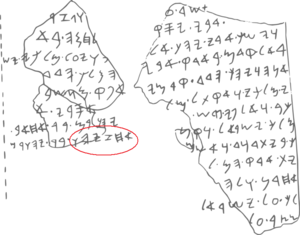
Nom d'Ochozias (AHZYHU) en caractères phéniciens sur la stèle de Tel Dan
Ochozias ou Achazia, en hébreu אֲחַזְיָהוּ, en grec ᾿Οχοζίας, en latin Ahazias), fils de Joram et d'Athalie est selon la Bible un roi de Juda. Il règne durant un an, au milieu du IXᵉ siècle av. J.-C.. La Bible le présente comme un roi impie. Il ne doit pas être confondu avec son parent Ochozias, roi d'Israël.
Cet article relate les faits saillants de la ville de Jérusalem, une ville du Proche-Orient qui tient une place prépondérante dans les religions juive, chrétienne et musulmane, que les Israéliens ont érigée en capitale et que les Palestiniens souhaiteraient comme capitale.